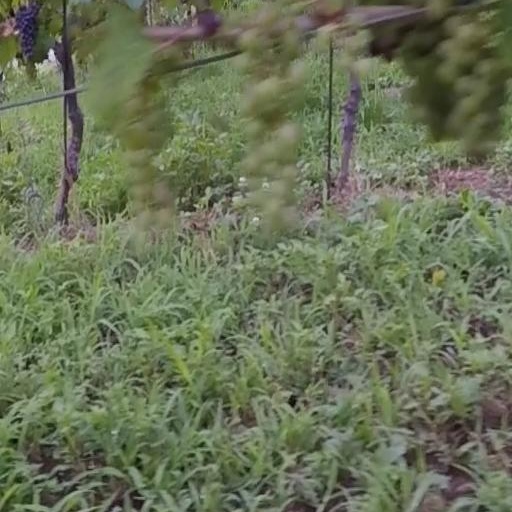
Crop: grape